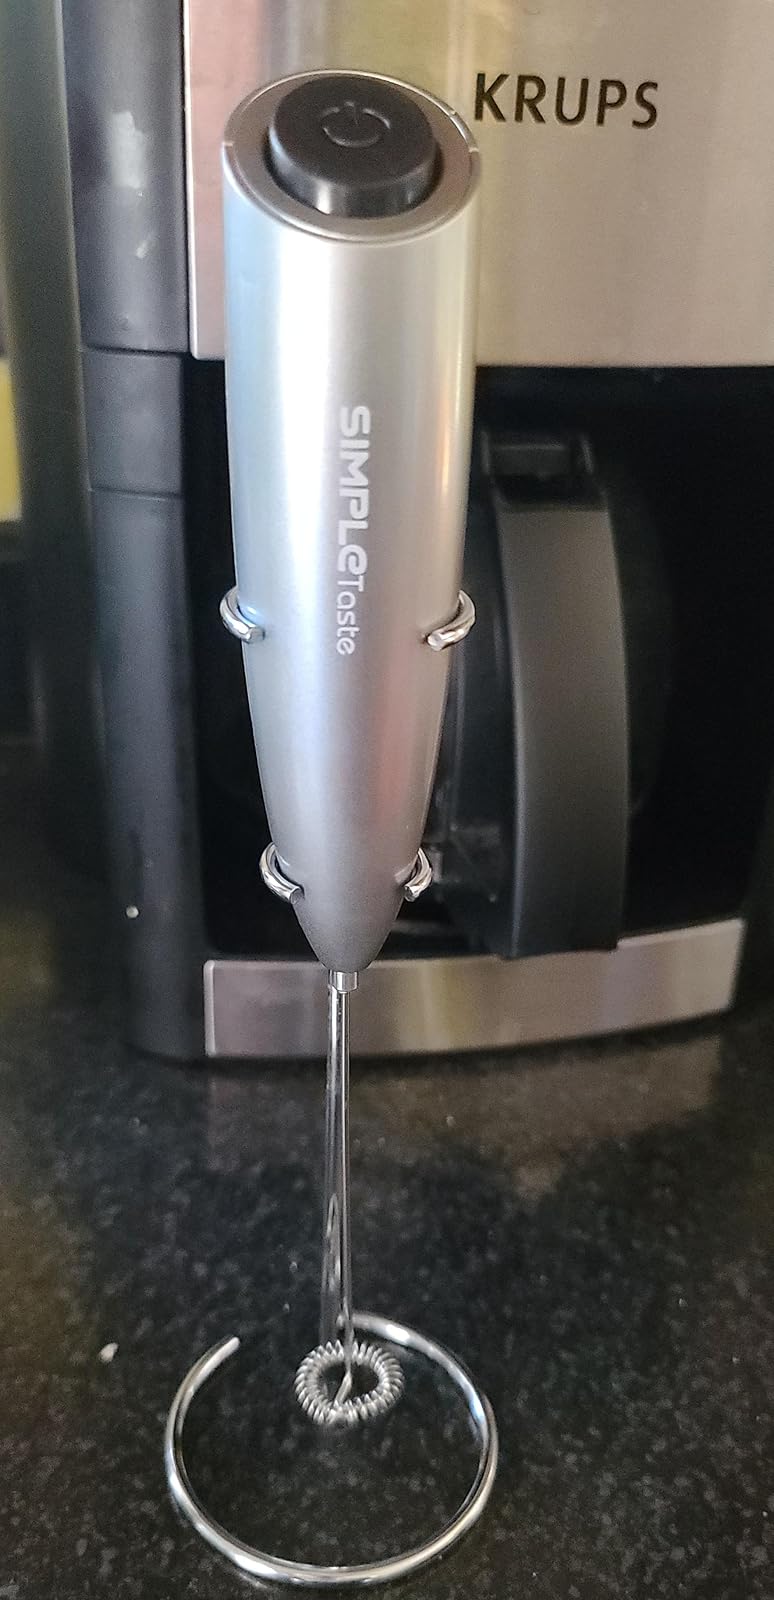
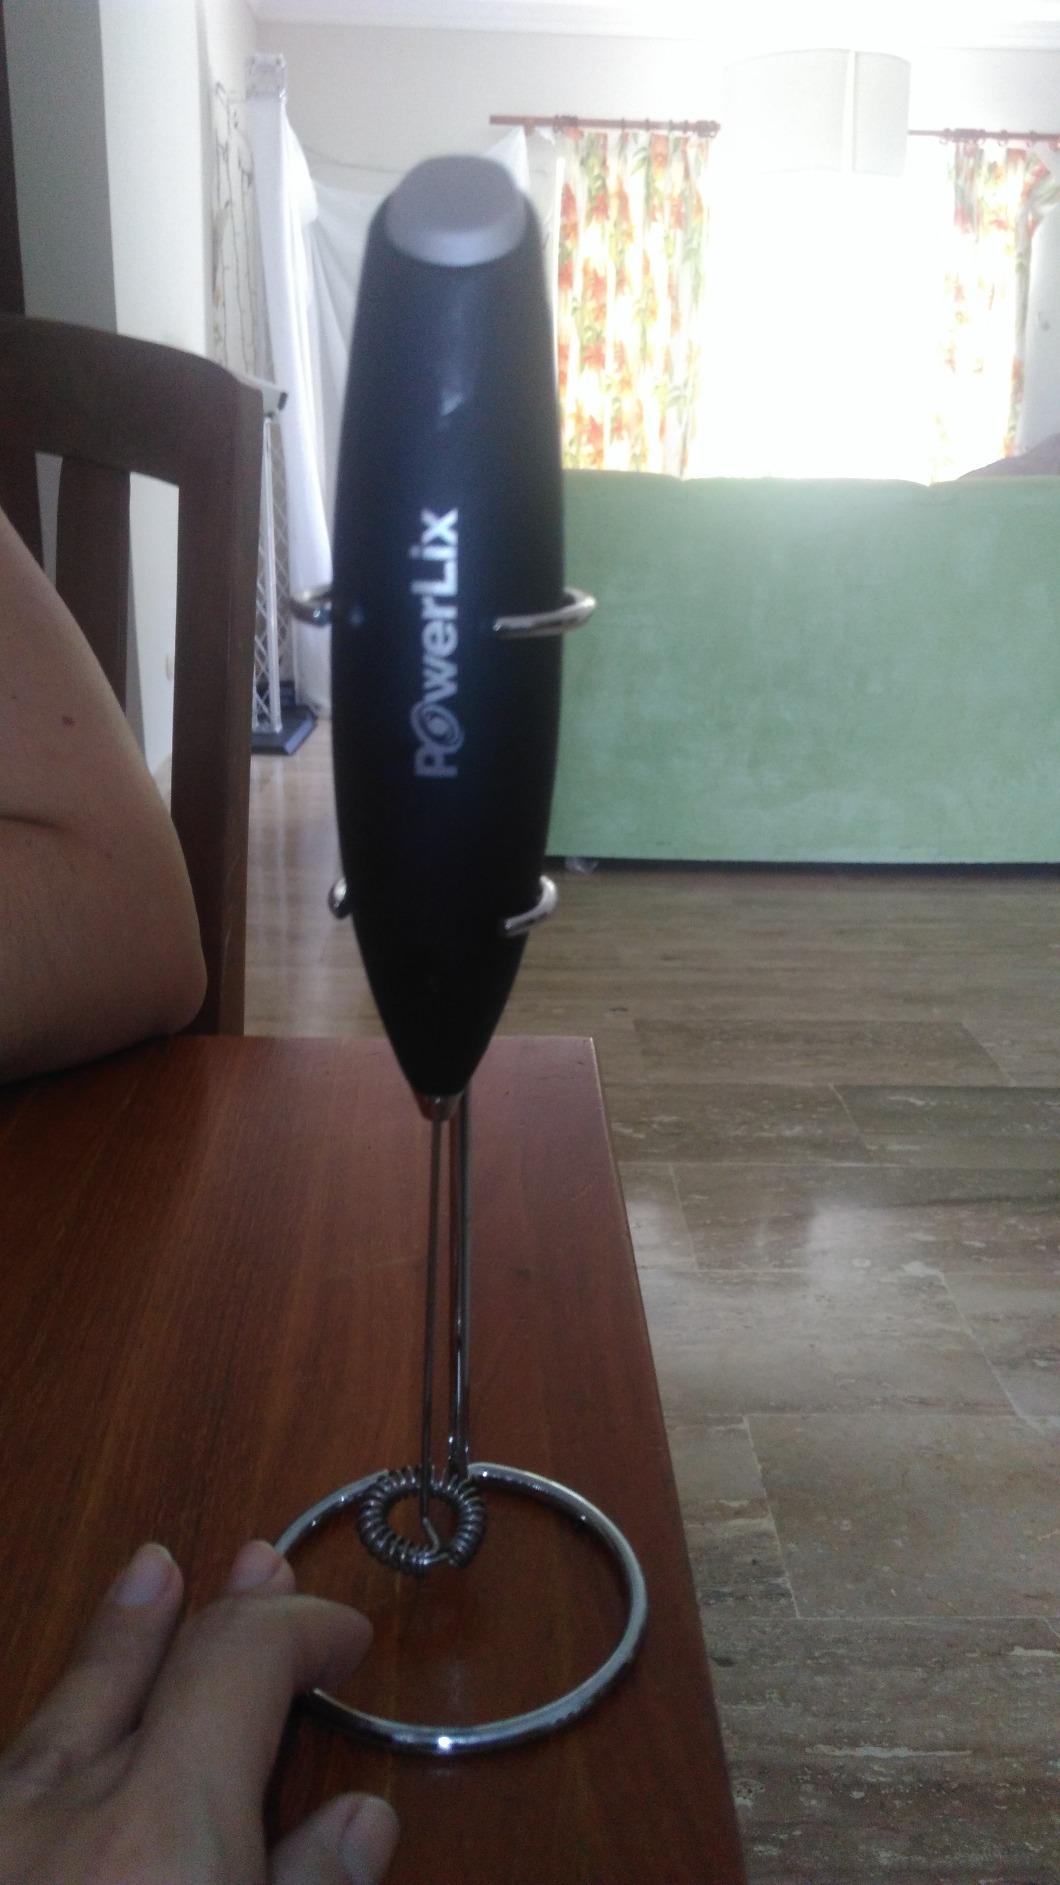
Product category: items_mixer
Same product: no